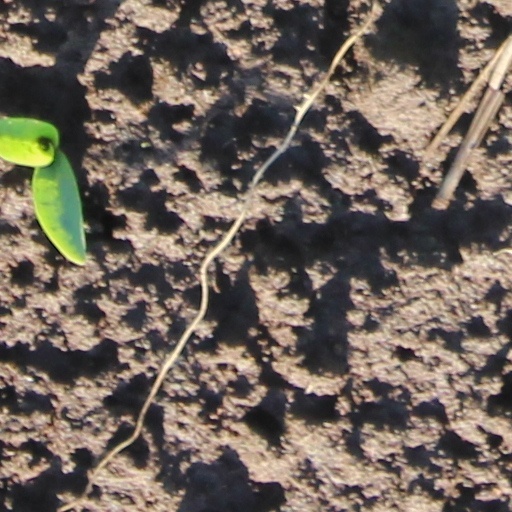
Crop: wheat